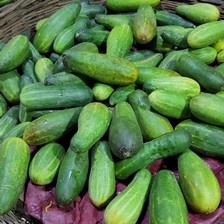
Label: cucumber